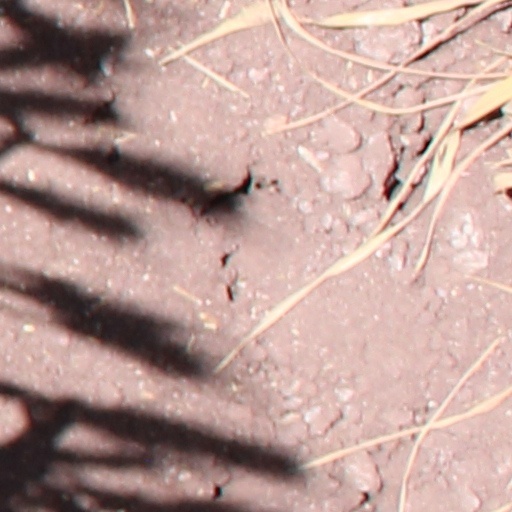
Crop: wheat